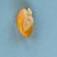
Maize quality: Good